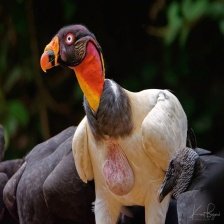
Species: KING VULTURE
Scientific name: SARCORAMPHUS PAPA
ImageNet parent category: vulture